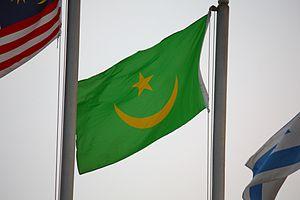
Le drapeau de la Mauritanie a été adopté le 15 août 2017.